Piaggio PD.808

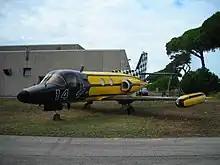
PD.808 in a special commemorative colour scheme at the aircraft show "Giornata Azzurra" 2006

On 18 June 1968 one of the demonstration aircraft "I-PIAI" crashed in bad-weather when it flew into the side of Mount Jaizkibel, near San Sebastian, Spain, all six on-board including the Italian businessman Lino Zanussi and the Piaggio chief test pilot Davide Albertazzi were killed.